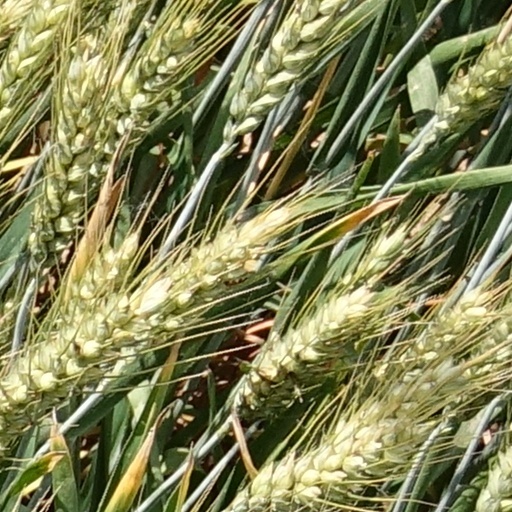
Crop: wheat